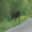
Label: deer